Alan Stulin

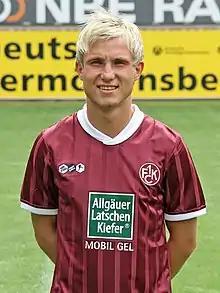
Stulin in 2010.

Alan Stulin (born 5 June 1990) is a Polish professional football who plays as a full-back for German club Rot-Weiss Wittlich 1993. He has dual Polish-German nationality.